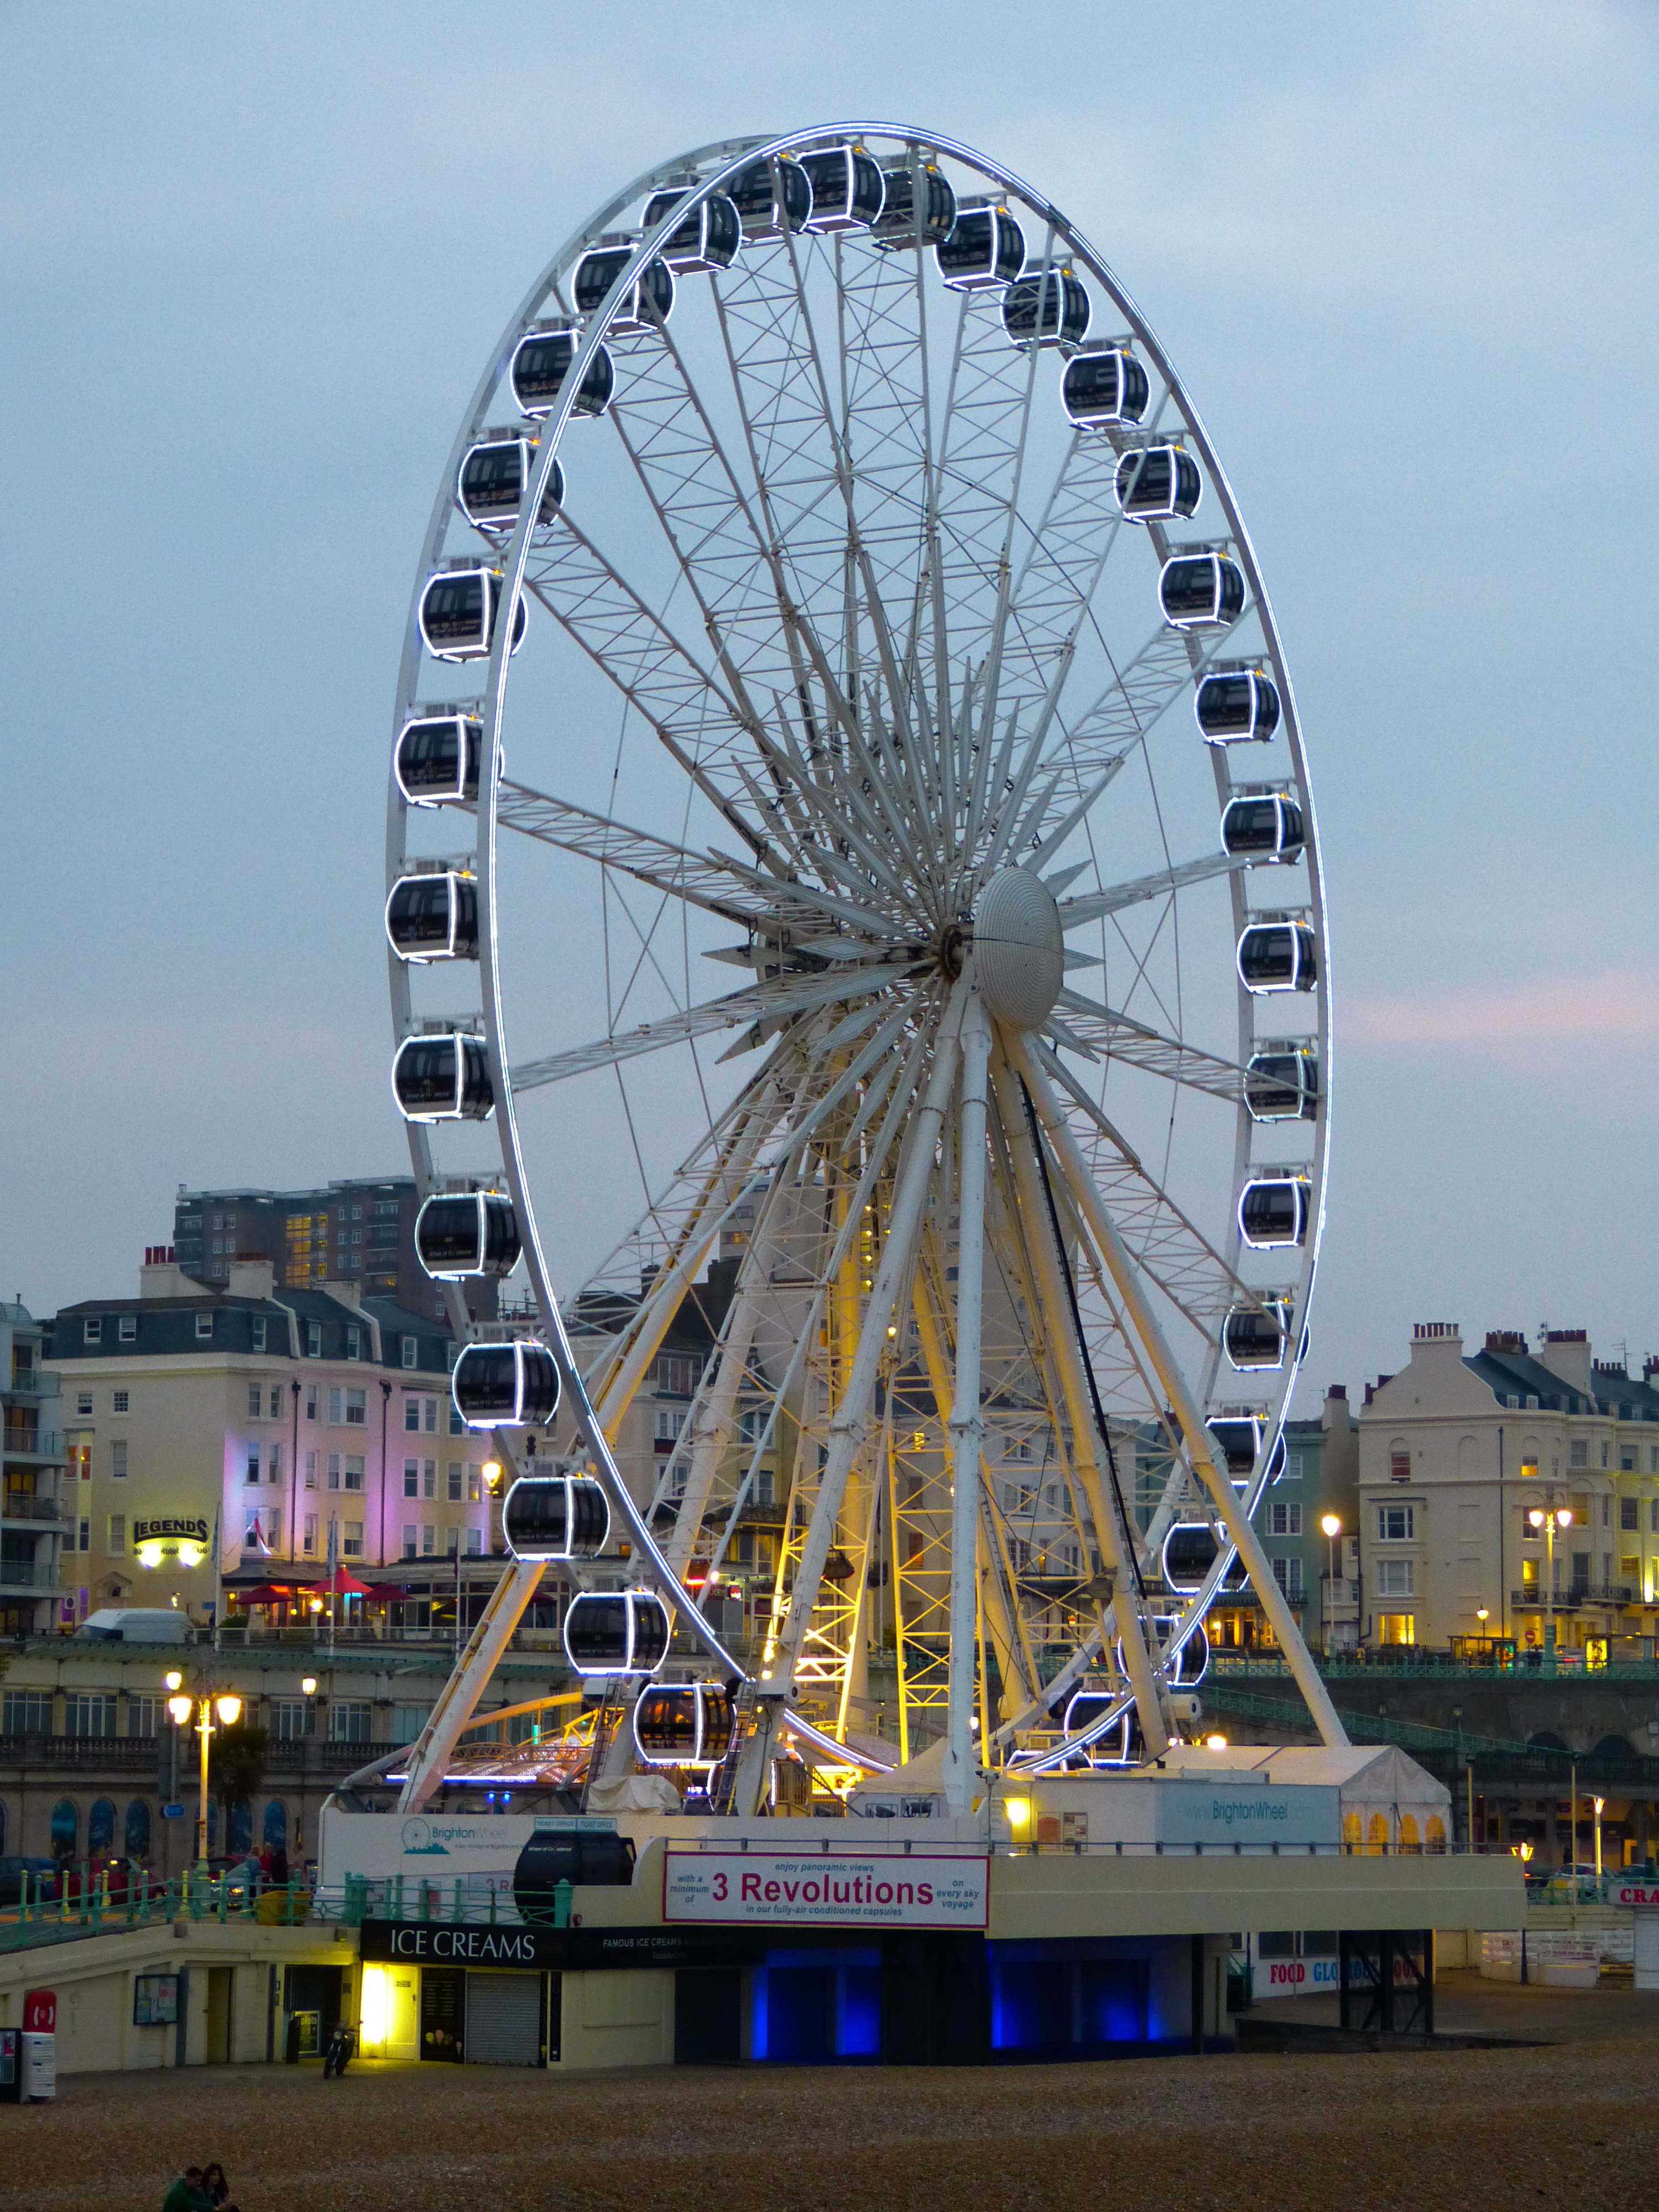
light, structure, recreation, ferris wheel, landmark, england, tourist attraction, sussex, brighton, outdoor recreation, geographical feature, sport venue